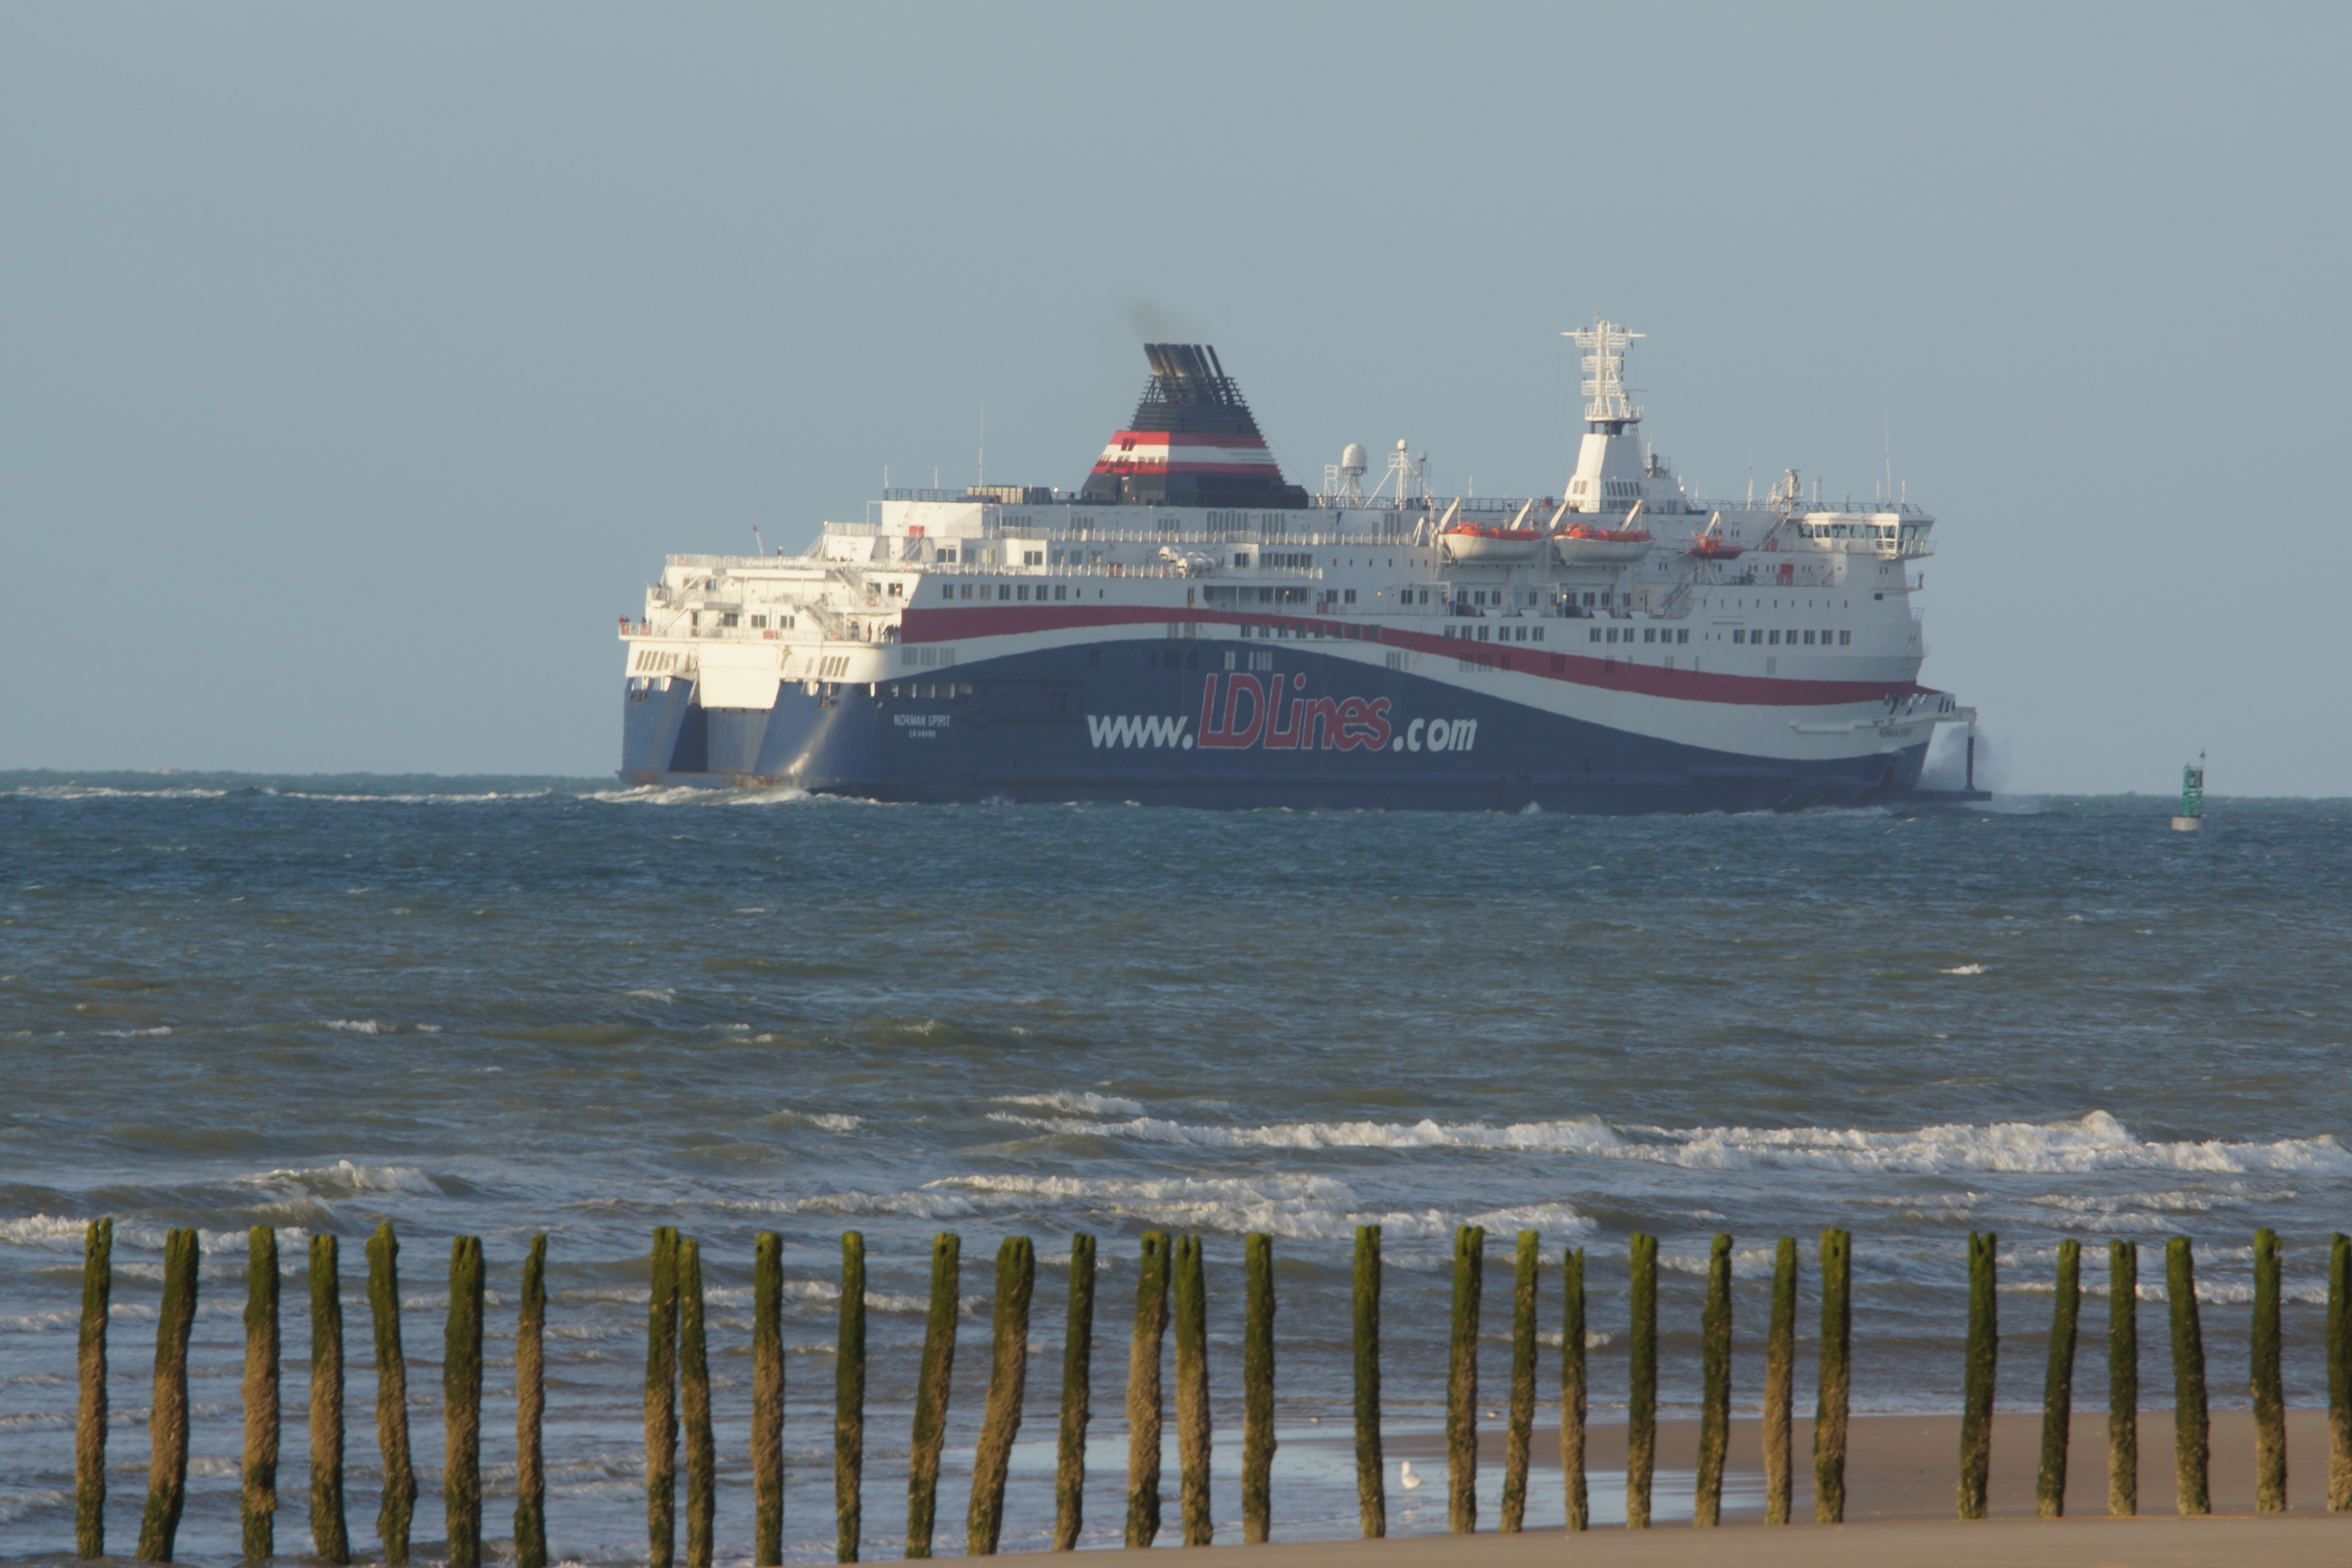
sea, coast, water, ocean, pier, ship, boot, vehicle, blue, cargo ship, ferry, boats, ships, channel, watercraft, cruise ship, breakwater, container ship, motor ship, passenger ship, on lake, freight transport, ocean liner, bohlen, beach view, tank ship, bulk carrier